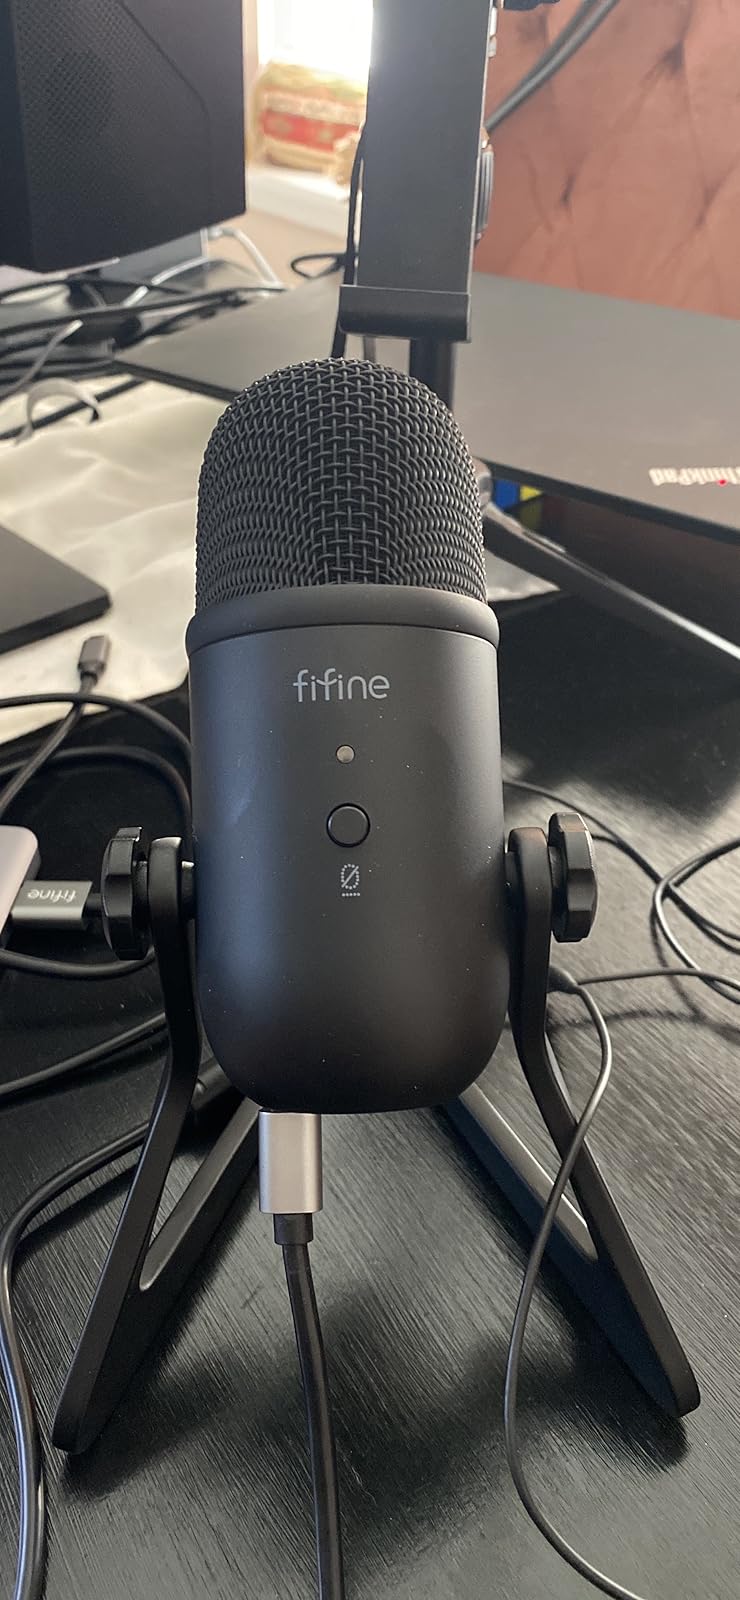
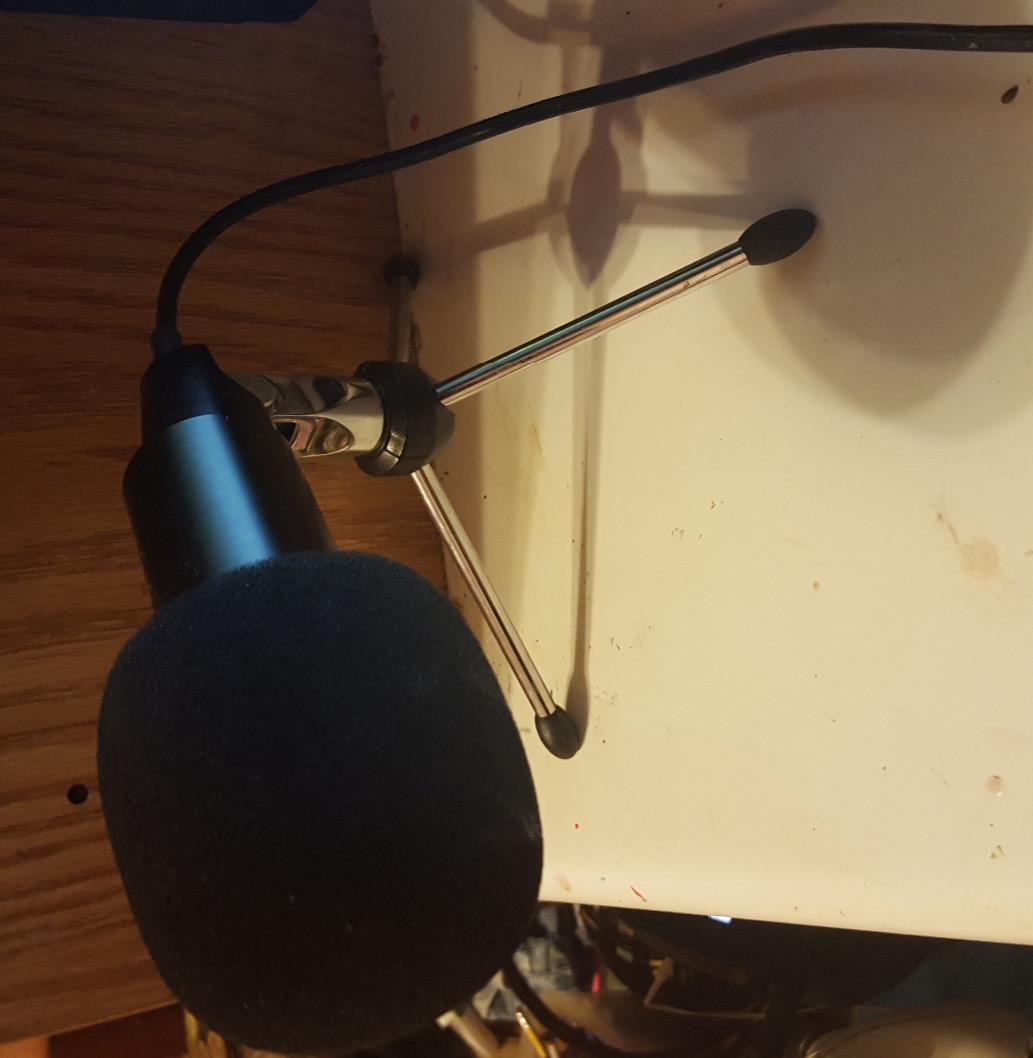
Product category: microphone
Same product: no